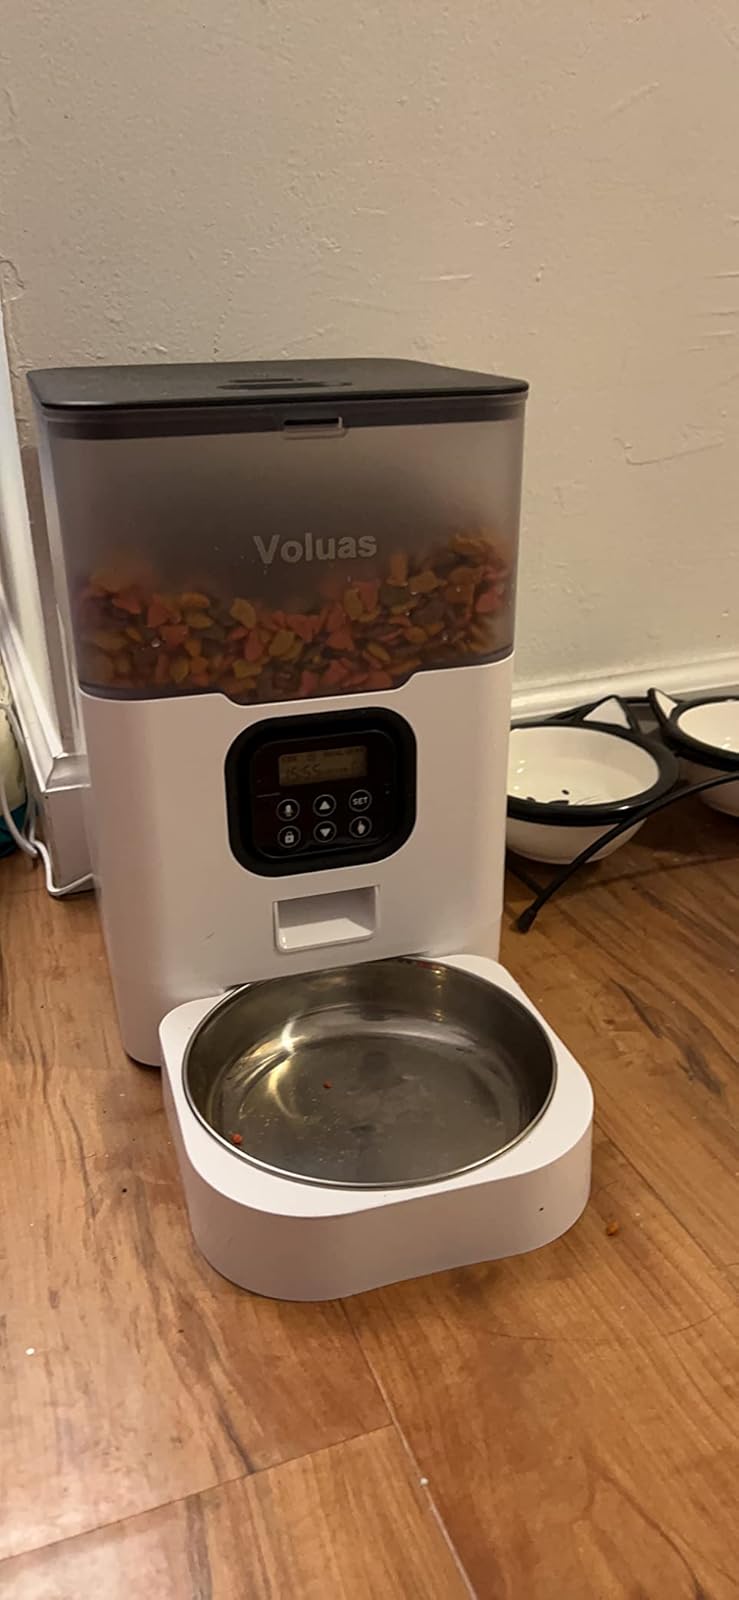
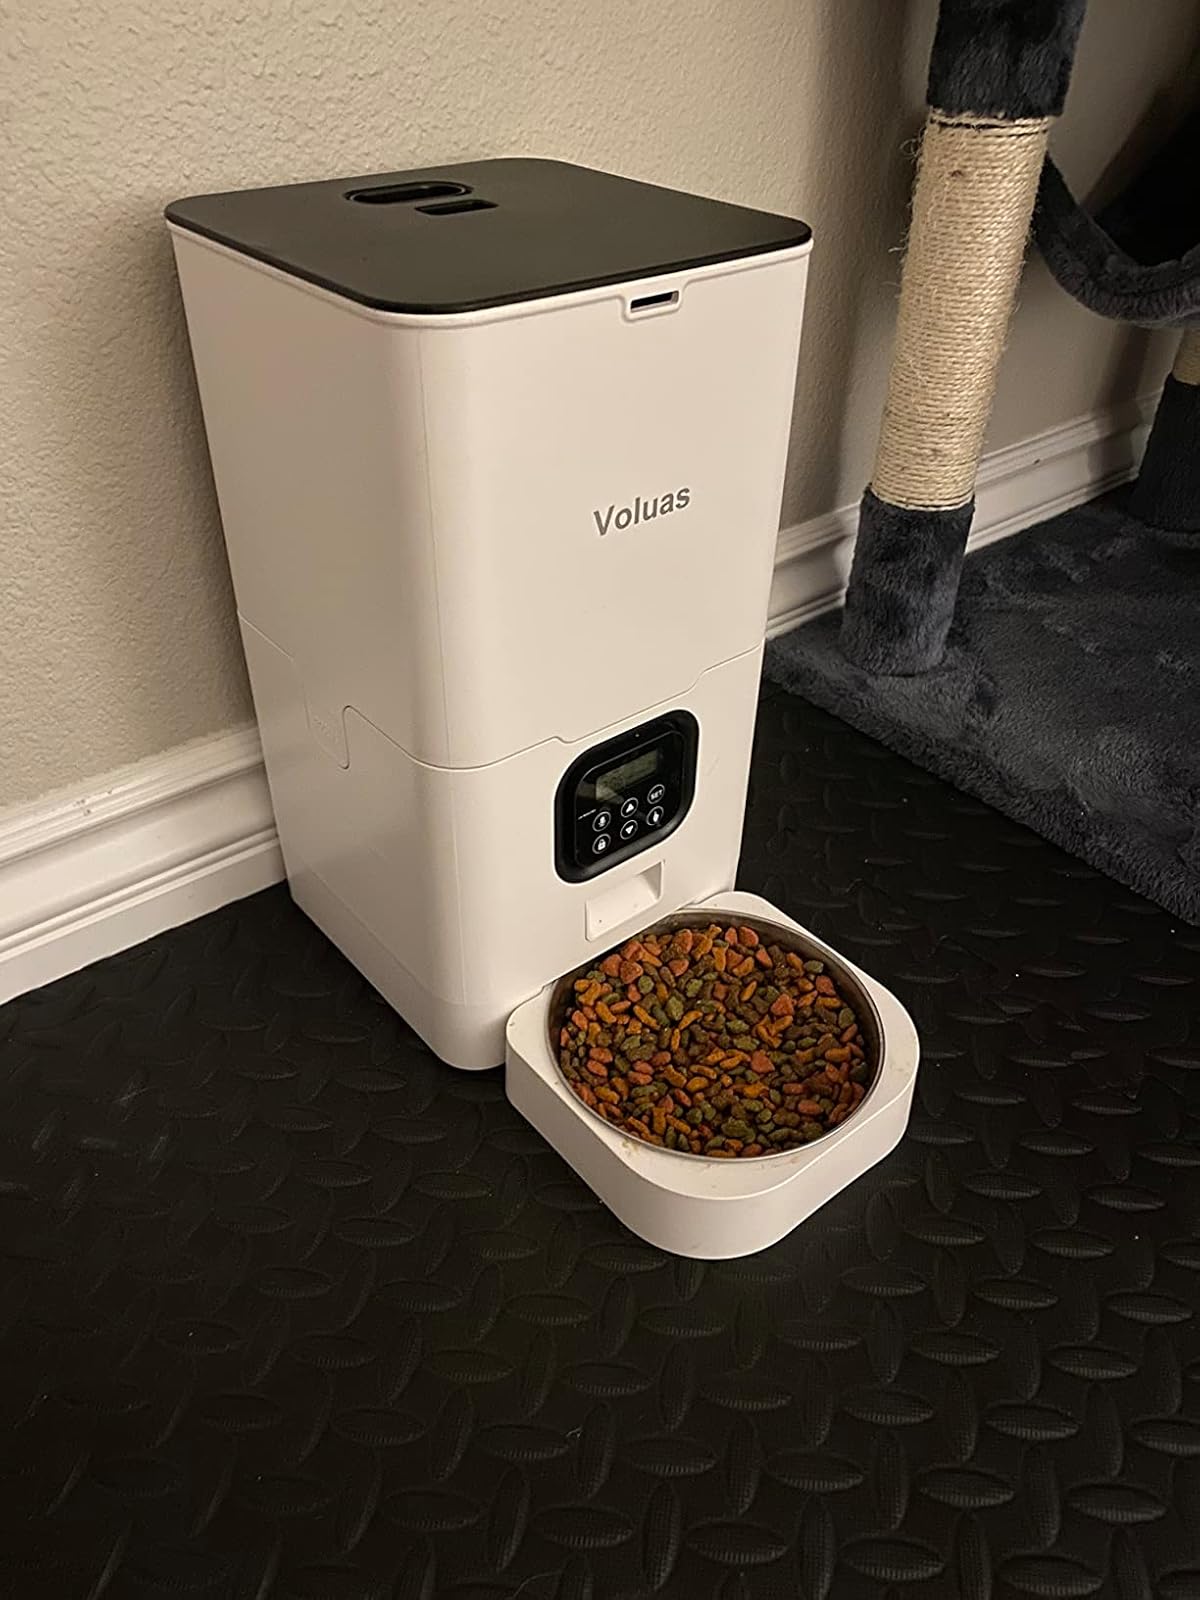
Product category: items_feeder
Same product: no